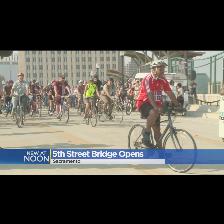
Label: Human